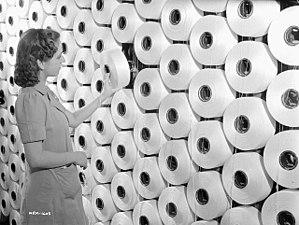
À la manufacture de textiles de la Montreal Cottons, une ouvrière remplace une fusette de fil de coton sur un «
L'industrie textile rassemble l'ensemble des activités de conception, de fabrication et commercialisation des textiles et donc, entre autres, de l'habillement. Cette industrie compte de très nombreux métiers tout au long d'une chaîne de fabrication composée des fabricants de tissus et de tricots, des fabricants de produits finis et de distributeurs, qui transforment des matières premières fibreuses en des produits semi-ouvrés ou entièrement manufacturés. Les fabricants de fibres naturelles et de fibres synthétiques interviennent en amont, et donc en dehors de cette chaîne.